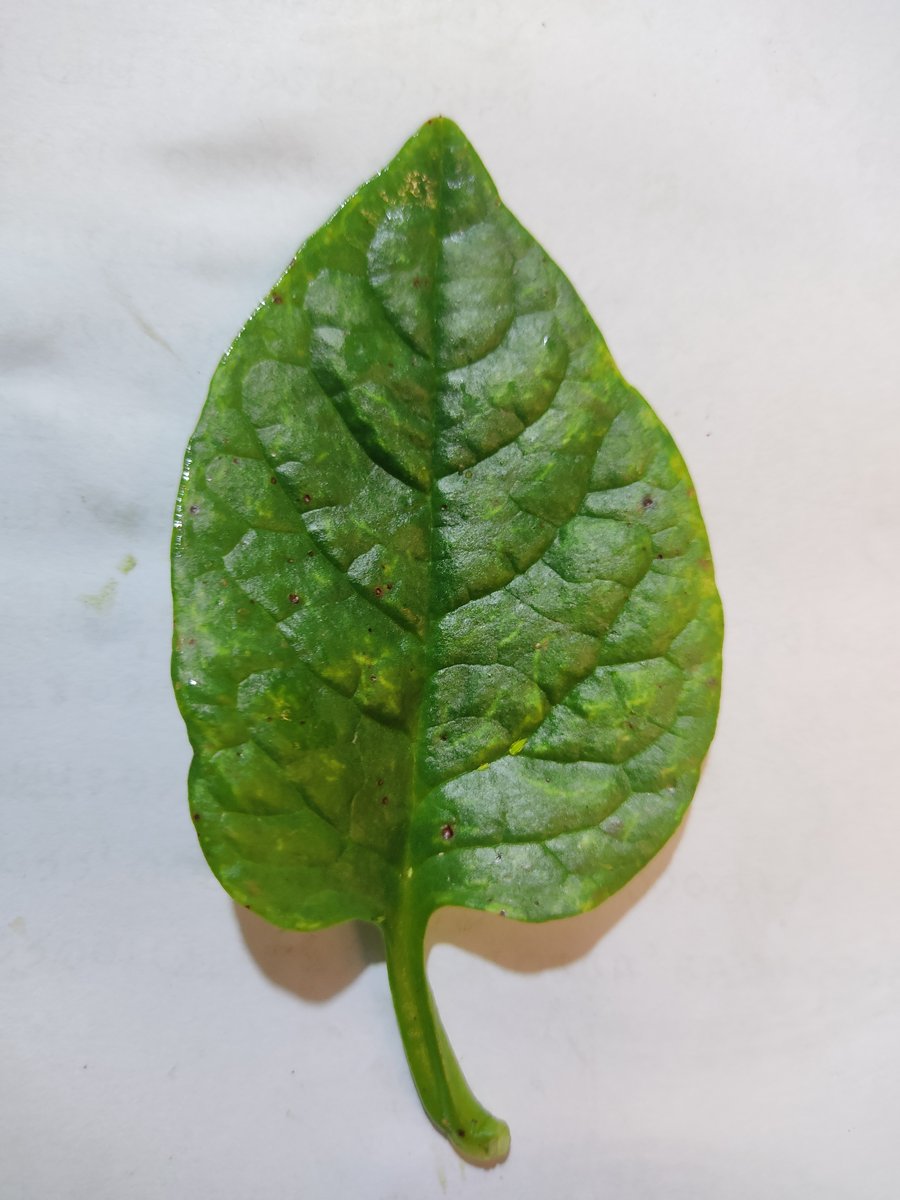
Label: Healthy-Leaf